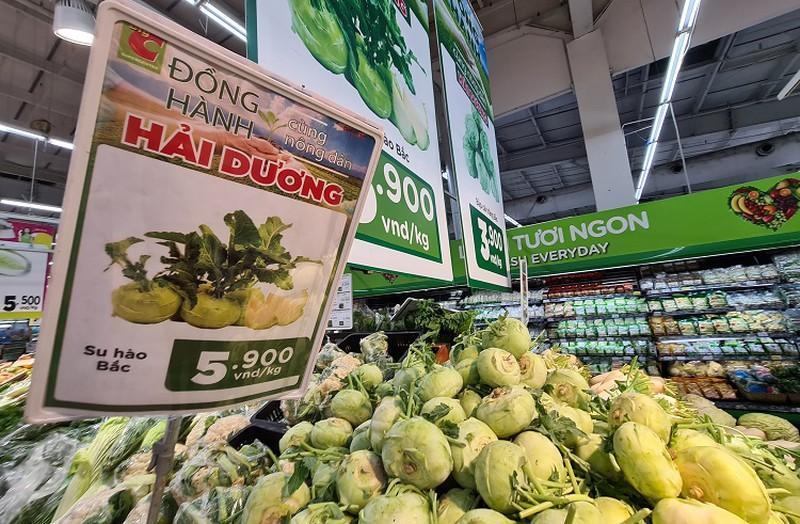
ở trên kệ hàng có nhiều loại sản phẩm rau củ